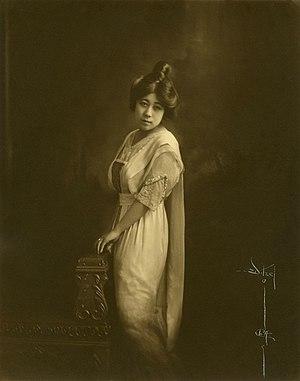
Tsuru Aoki est une actrice japonaise, née le 9 septembre 1892 à Tokyo, ville où elle est morte le 18 octobre 1961.